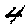
Label: 4